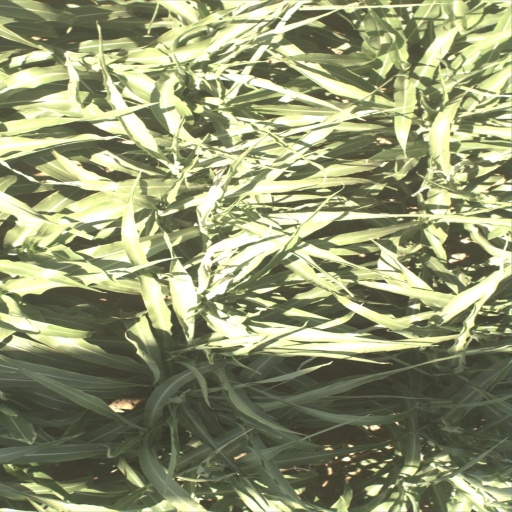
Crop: sorghum